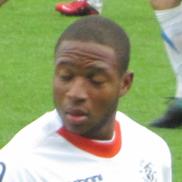
Age: 27